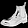
Label: Ankle boot